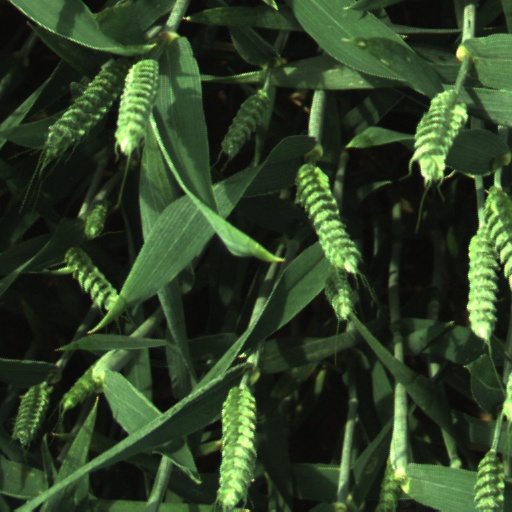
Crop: wheat